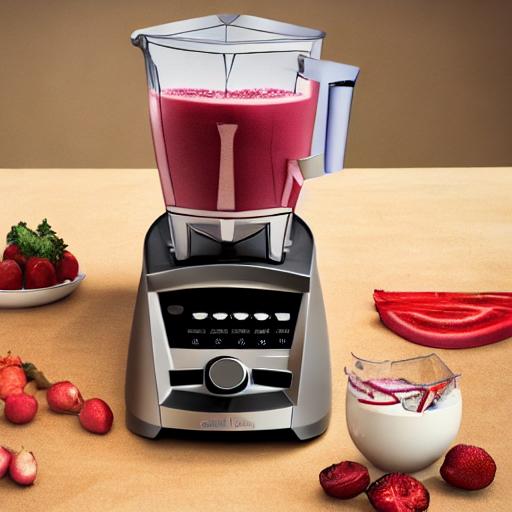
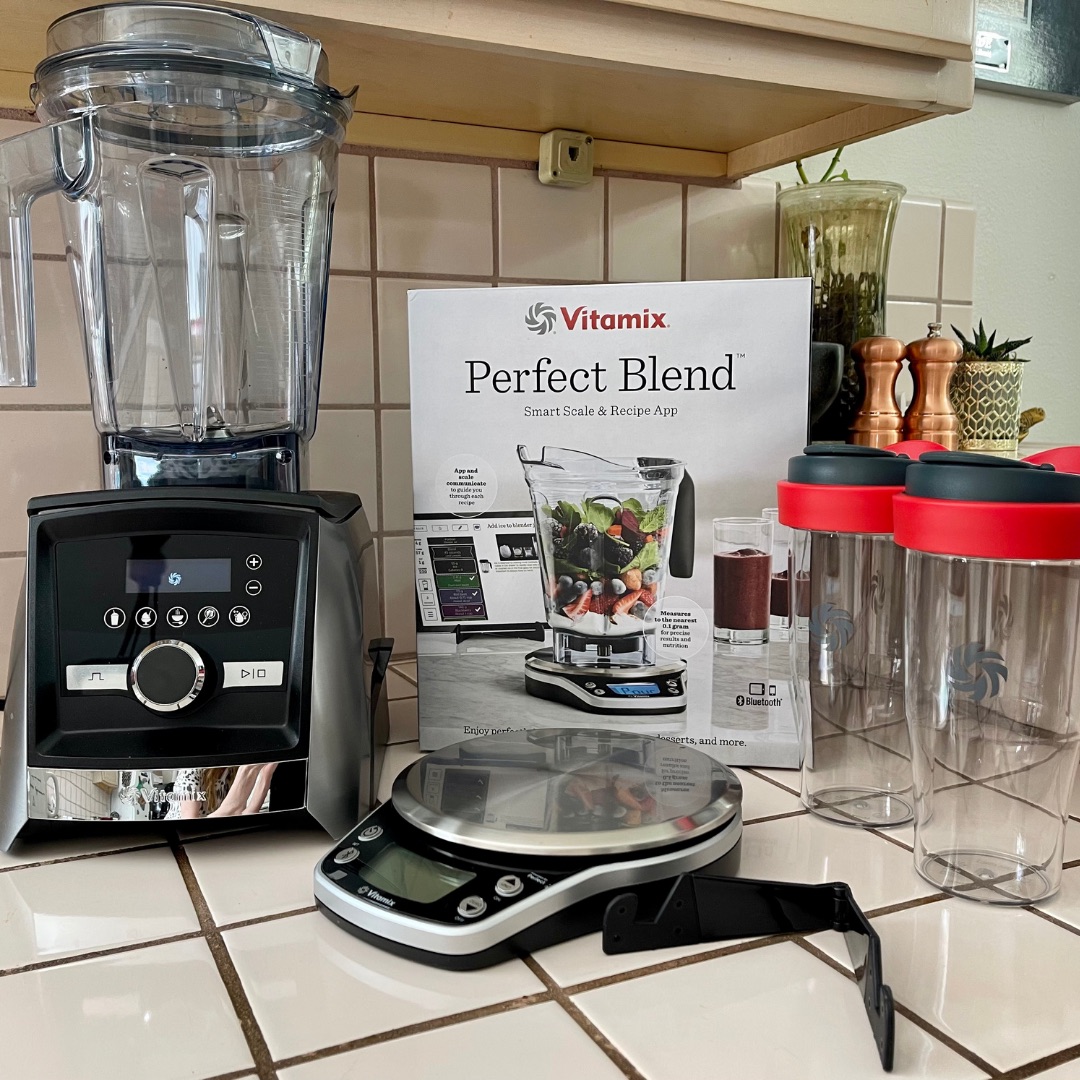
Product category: items_blender
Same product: no